Raemer Schreiber

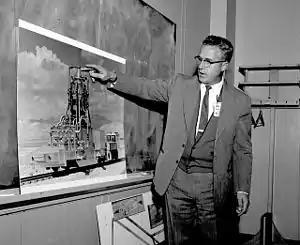
Schreiber with a Project Rover poster in 1959

After the war, Schreiber remained at Los Alamos, where he became a group leader in the Weapon (W) Division. His first assignment was to ready bombs for the Operation Crossroads nuclear tests at Bikini Atoll in the Pacific. During the preparations, he witnessed the accident in which Louis Slotin was exposed to a fatal dose of neutron radiation when a screwdriver Slotin was using during a criticality experiment with one of the plutonium pits for Operation Crossroads slipped and the core went critical. Slotin would die from radiation poisoning nine days later but his quick reaction saved the lives of Schreiber and the others in the room. Schreiber became an exponent of remote handling of dangerous substances, and designed remote-control machines to perform such experiments with all personnel at a quarter-mile distance.